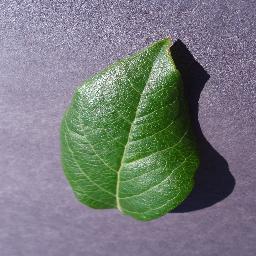
Label: Blueberry___healthy